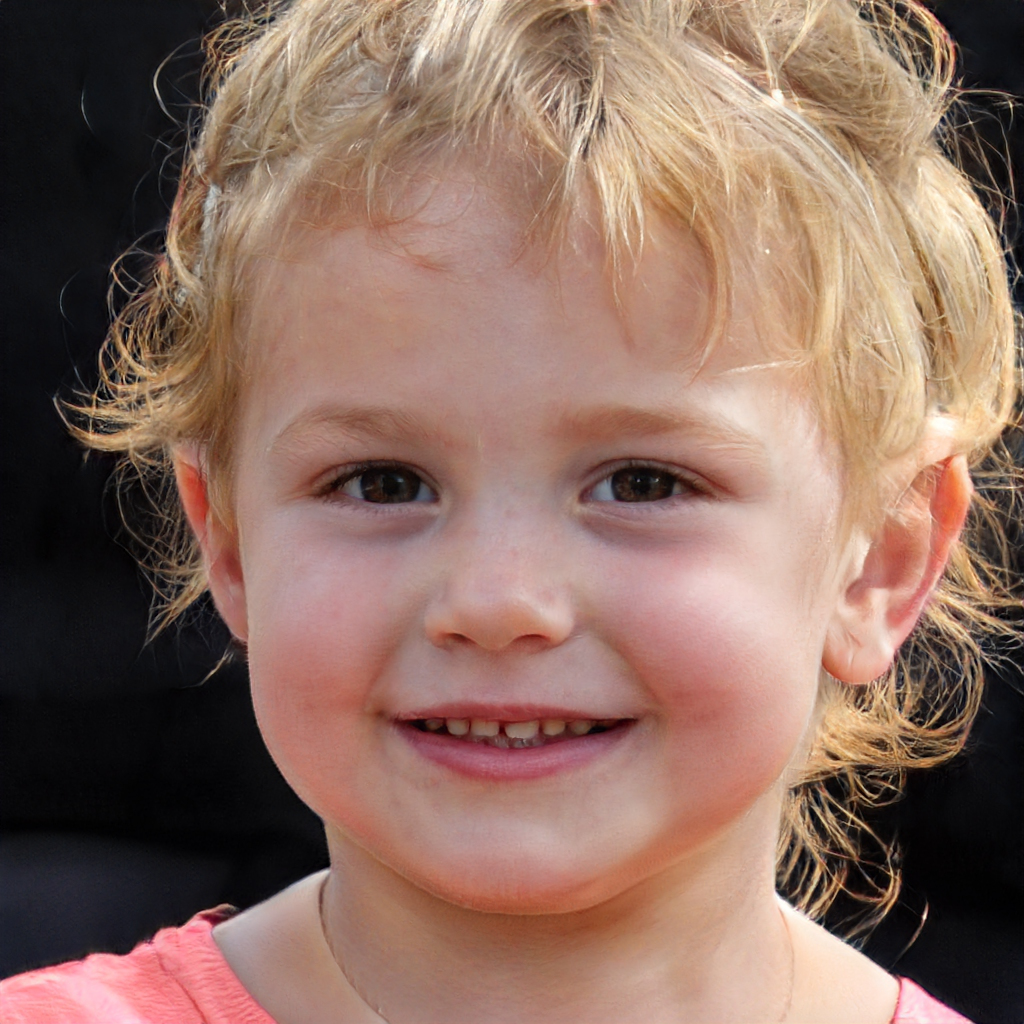
Label: Colored